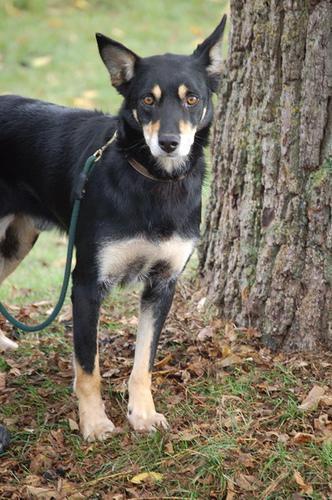
kelpie